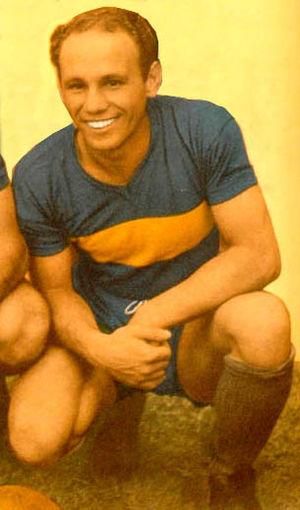
Le Club Atlético Boca Juniors est un club omnisports argentin fondé le 3 avril 1905. Basé dans le quartier populaire de La Boca à Buenos Aires, la capitale argentine, le club est notamment connu pour les succès de sa section de football, très populaire en Argentine, seule équipe à n'avoir jamais quitté l'élite du championnat d'Argentine depuis son accession en 1913.
Natalio Agustín Pescia est un footballeur argentin né le 1ᵉʳ janvier 1922 à Isla Maciel, un quartier de Dock Sud en Argentine. Il est décédé le 11 novembre 1989.